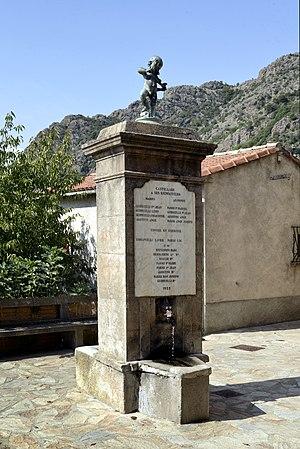
Castellare-di-Mercurio est une commune française située dans la circonscription départementale de la Haute-Corse et le territoire de la collectivité de Corse. Le village appartient à la piève de Bozio, anciennement piève du Mercurio, dont le nom se réfèrerait a la couleur ocre de la roche avoisinante.